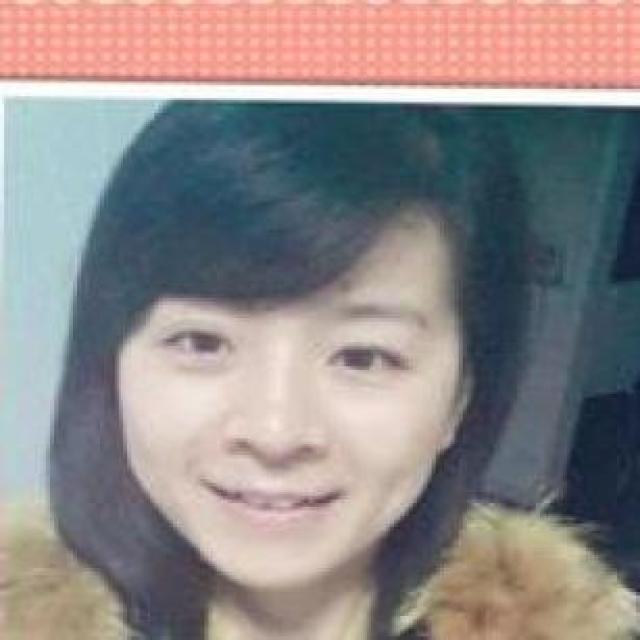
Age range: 21-44